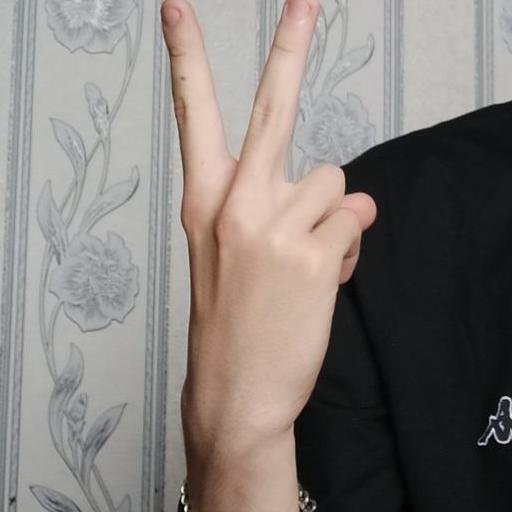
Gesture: peace_inverted